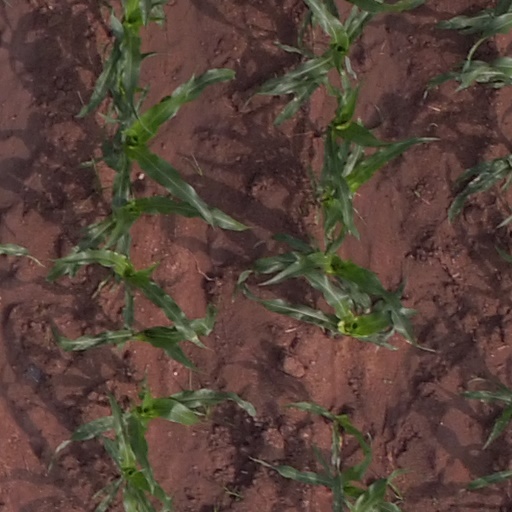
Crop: maize; corn